Galle (lunar crater)

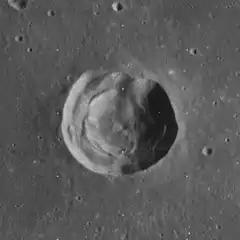
Lunar Orbiter 4 image

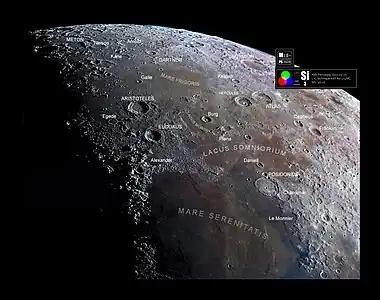
Location of Galle on the Moon; Selenochromatic Image (Si)

Galle is a small lunar impact crater on the Mare Frigoris, to the north-northeast of the prominent crater Aristoteles. The formation is nearly circular, with a sharp-edged rim and little appearance of erosion. There are slight outward bulges in the rim to the north and northeast, but otherwise the formation is relatively symmetrical.